Trams in Bern

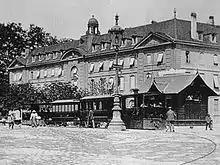
Two steam trams in front of the "Burgerspital".

In light of the problems the BTG was experiencing with operating the pneumatic trams, and also Bern's challenging topography, the residents of the city voted in favour of using steam trams to operate line II. This line, opened in 1894, ran from Länggasse to Wabern, via the railway station, the Mattenhofquartier (Eigerplatz) and Weissenbühl.